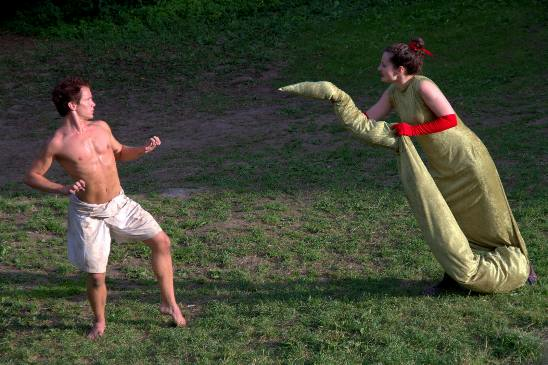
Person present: Yes